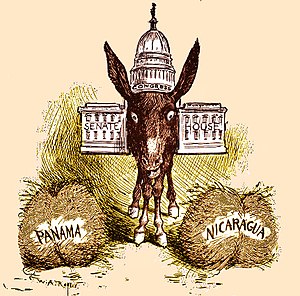
Buridans æsel
Buridans æsel i en politisk karikatur
Buridans æsel er navnet på et et filosofisk paradoks, der egentlig stammer fra Aristoteles, men som blev genoptaget af middelalderens logikere.